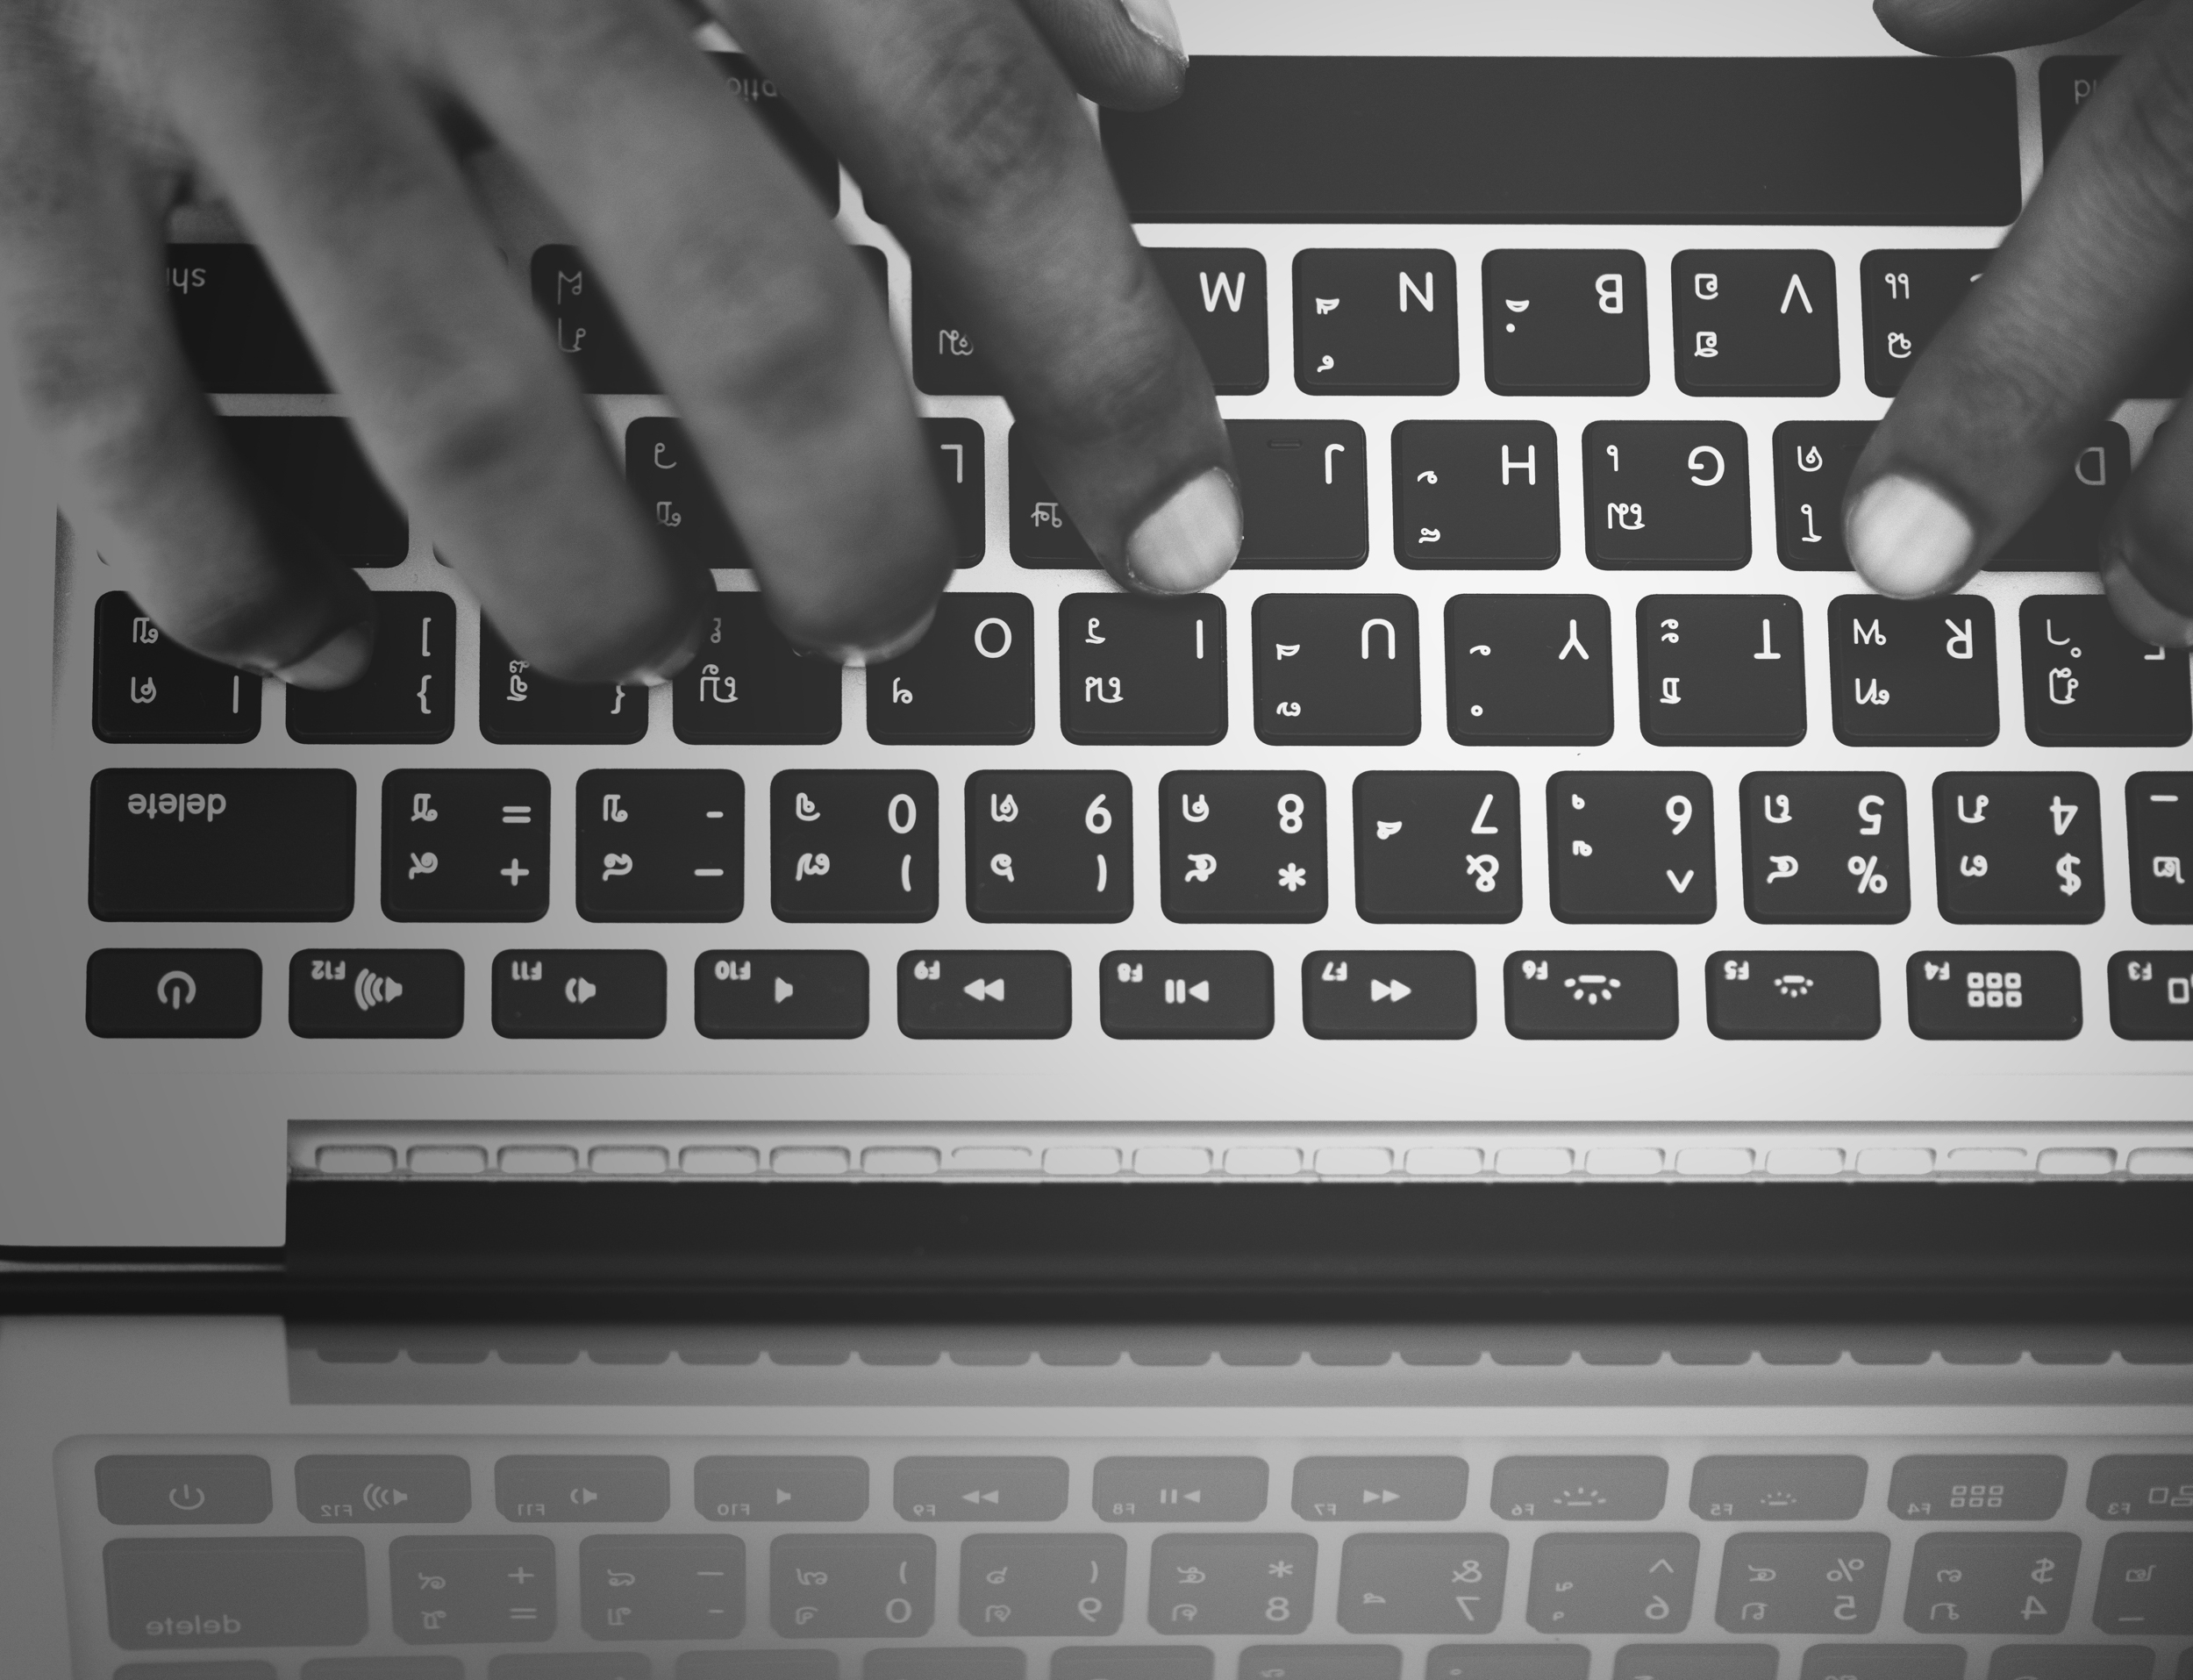
computer keyboard, space bar, text, input device, technology, electronic device, finger, font, computer component, hand, keyboard, computer, typing, nail, photography, peripheral, musical instrument, office equipment, black and white, electronic instrument, gesture